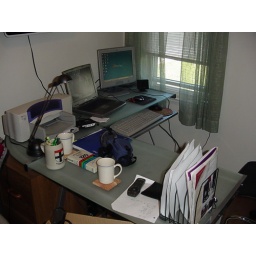
The new glass desk in my new home office